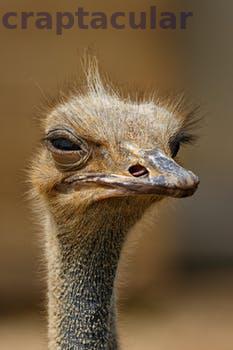
Label: Watermark